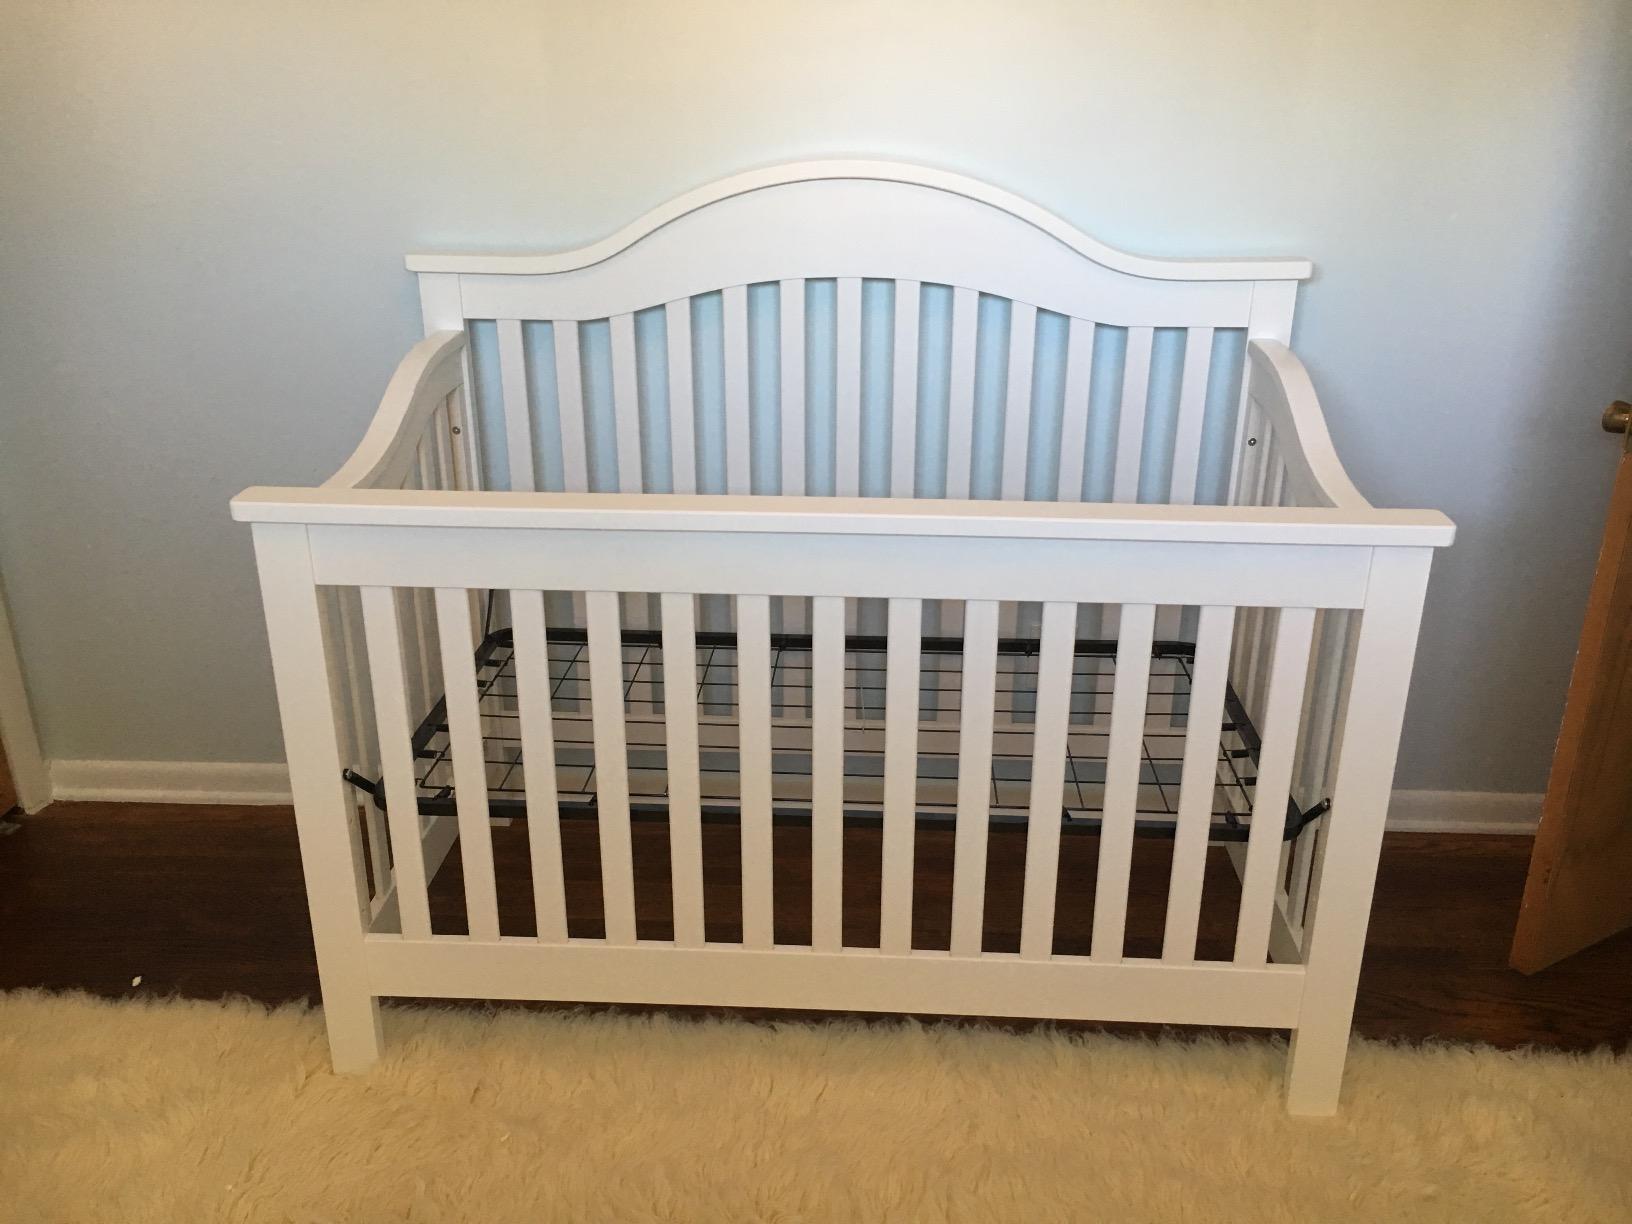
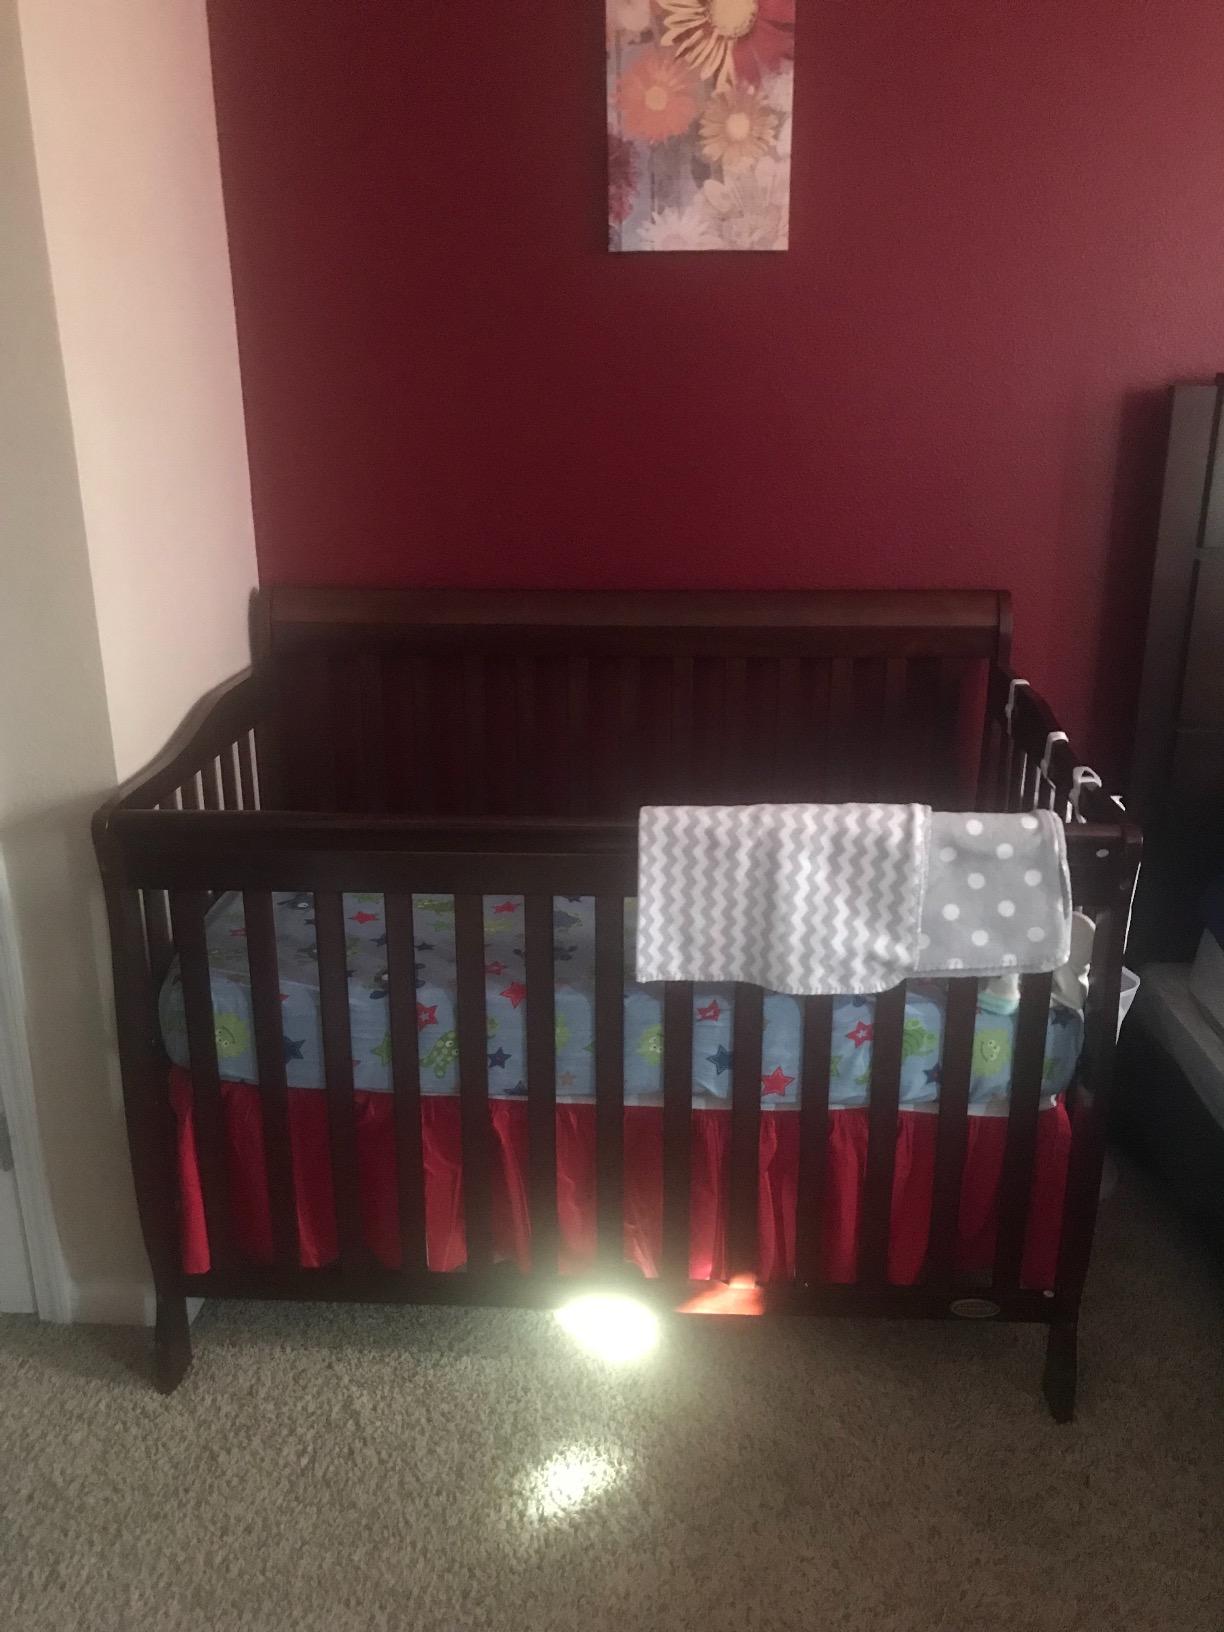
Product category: products_crib
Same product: no